Winnipeg Walkway

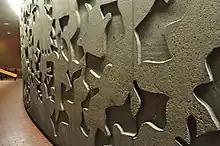
Concrete relief by Bruce Head, taken from under Portage, facing north.

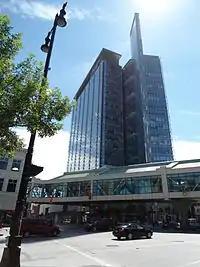
A section of the skywalk over Portage Avenue, with the LEED-platinum-certified Manitoba Hydro Place in the background.

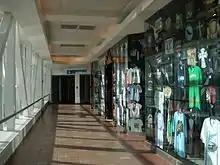
Shops in Winnipeg Walkway connecting Portage Place to the Hydro building

The Main Underground portion of the network is centred underneath the historic intersection of Portage and Main. At street level, this intersection is closed to pedestrians; it is not (legally) possible to cross it without going underground.